Fuji Rabbit

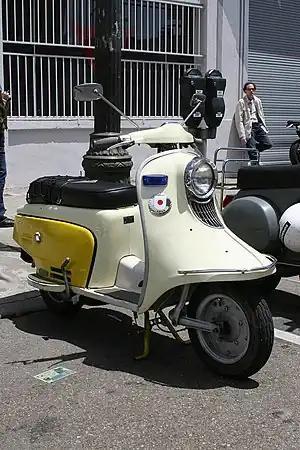
Fuji Touring 150

The Fuji Rabbit is a motor scooter produced in Japan by Fuji Heavy Industries (now Subaru Corporation) from 1946 through 1968. The rates the Fuji Rabbit S-1 model introduced in 1946 as one of their "240 Landmarks of Japanese Automotive Technology".